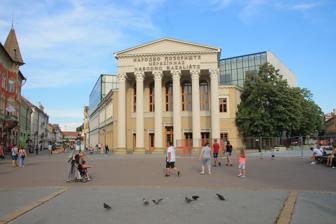
Building: National Theatre in Subotica
Country: Republic of Serbia
Year built: 1854
National Theatre in Subotica Суботичко Народно Позориште Subotičko Narodno Pozorište National Theatre in Subotica, after its reconstruction Address Subotica Serbia Capacity 266 (Jadran cinema scene) and 60 (Soltis Studio) (Temporary capacity, until reconstruction is finished) Construction Opened 1854 Rebuilt 1904, 1924-1927, 1975, 2007-present Architect János Skultéty (1854 building) Website www .suteatar .org The National Theatre ( Serbian : Народно позориште у Суботици / Narodno Pozorište u Subotici ; Croatian : Narodno kazalište u Subotici ; Hungarian : Népszínház ) is a theater in Subotica , Serbia . Reconstruction The original building of the theater, which was built in 1854 as the first monumental public building in Subotica, was razed with the purpose of reconstruction by City authorities in 2007, although it was declared a historic monument under state protection in 1983, and in 1991 it was added to the National Register as a monument of an extraordinary cultural value. An international campaign was organized both in Serbia and in Hungary to save the original building. ICOMOS and INTBAU also protested against the decision, but with no avail. According to some opinions, the old town center of Subotica was severely damaged visually by this action. Some scanty remains of the destroyed building will be allegedly incorporated into the new theater. External links Official website References Wikimedia Commons has media related to National Theatre in Subotica .